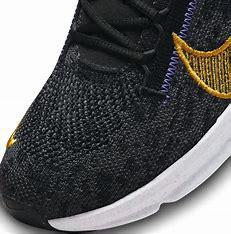
Brand: Nike
Model: Superrep Go 3 Flyknit Next Nature